Italian war crimes

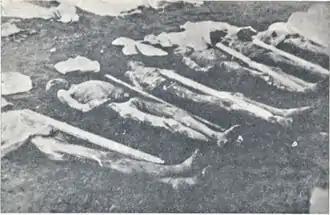

In the Province of Ljubljana, alone, the Italians sent some 25,000 to 40,000 Slovene civilians to concentration camps, which equalled 7.5% to 12% of its total population. The Italians also sent tens of thousands of Croats, Serbs, Montenegrins and others to concentration camps, including many women and children. 80,000 people from Dalmatia (12% of the population) passed through various Italian concentration camps. 98,703 Montenegrin civilians (one-third of the entire population of Montenegro) were sent to Italian concentration camps. The operation, one of the most drastic in Europe, filled up many Italian concentration camps, such as Rab, Gonars, Monigo, Renicci di Anghiari, Molat and elsewhere. Among the 10,619 civilians held in October 1942 in just the Rab concentration camp, 3,413 were women and children, with children accounting for 1,422 of the prisoners. Over 3,500 internees died at Rab alone, including at least 163 children listed by name, giving it a mortality rate of 18%. Around 1,000 internees died in the Molat camp, while over 500 died in the Gonars camp, including 93 children. Concentration camp survivors received no compensation from the Italian state after the war.